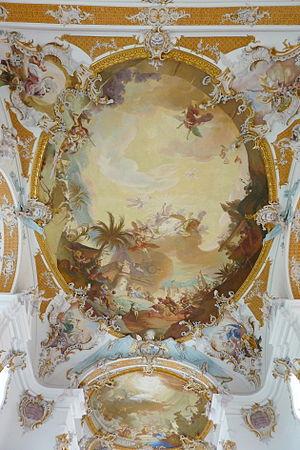
L'abbaye de Roggenburg est une collégiale des Prémontrés, située à Roggenburg, dans l'arrondissement de Neu-Ulm en Bavière. Elle est gérée comme prieuré dépendant de l'abbaye de Windberg, dans le sud de la Bavière.